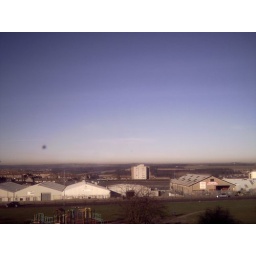
View from the right hand window in the spare bedroom. There's a park, warehouses, a tower block, and country in the distance.